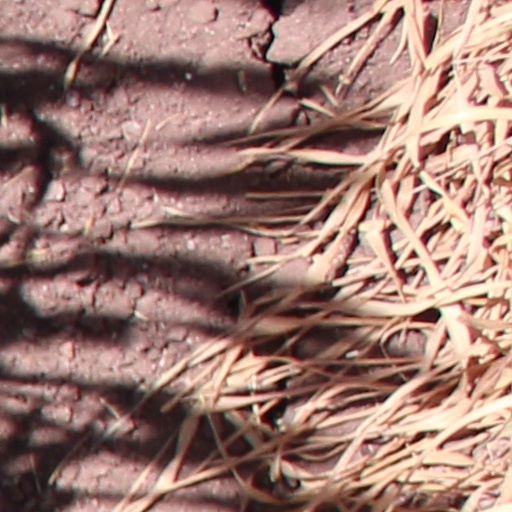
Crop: wheat